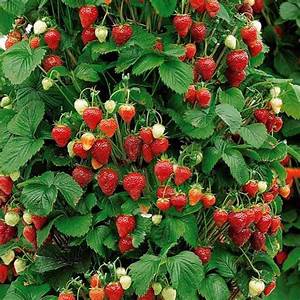
Label: Strawberry